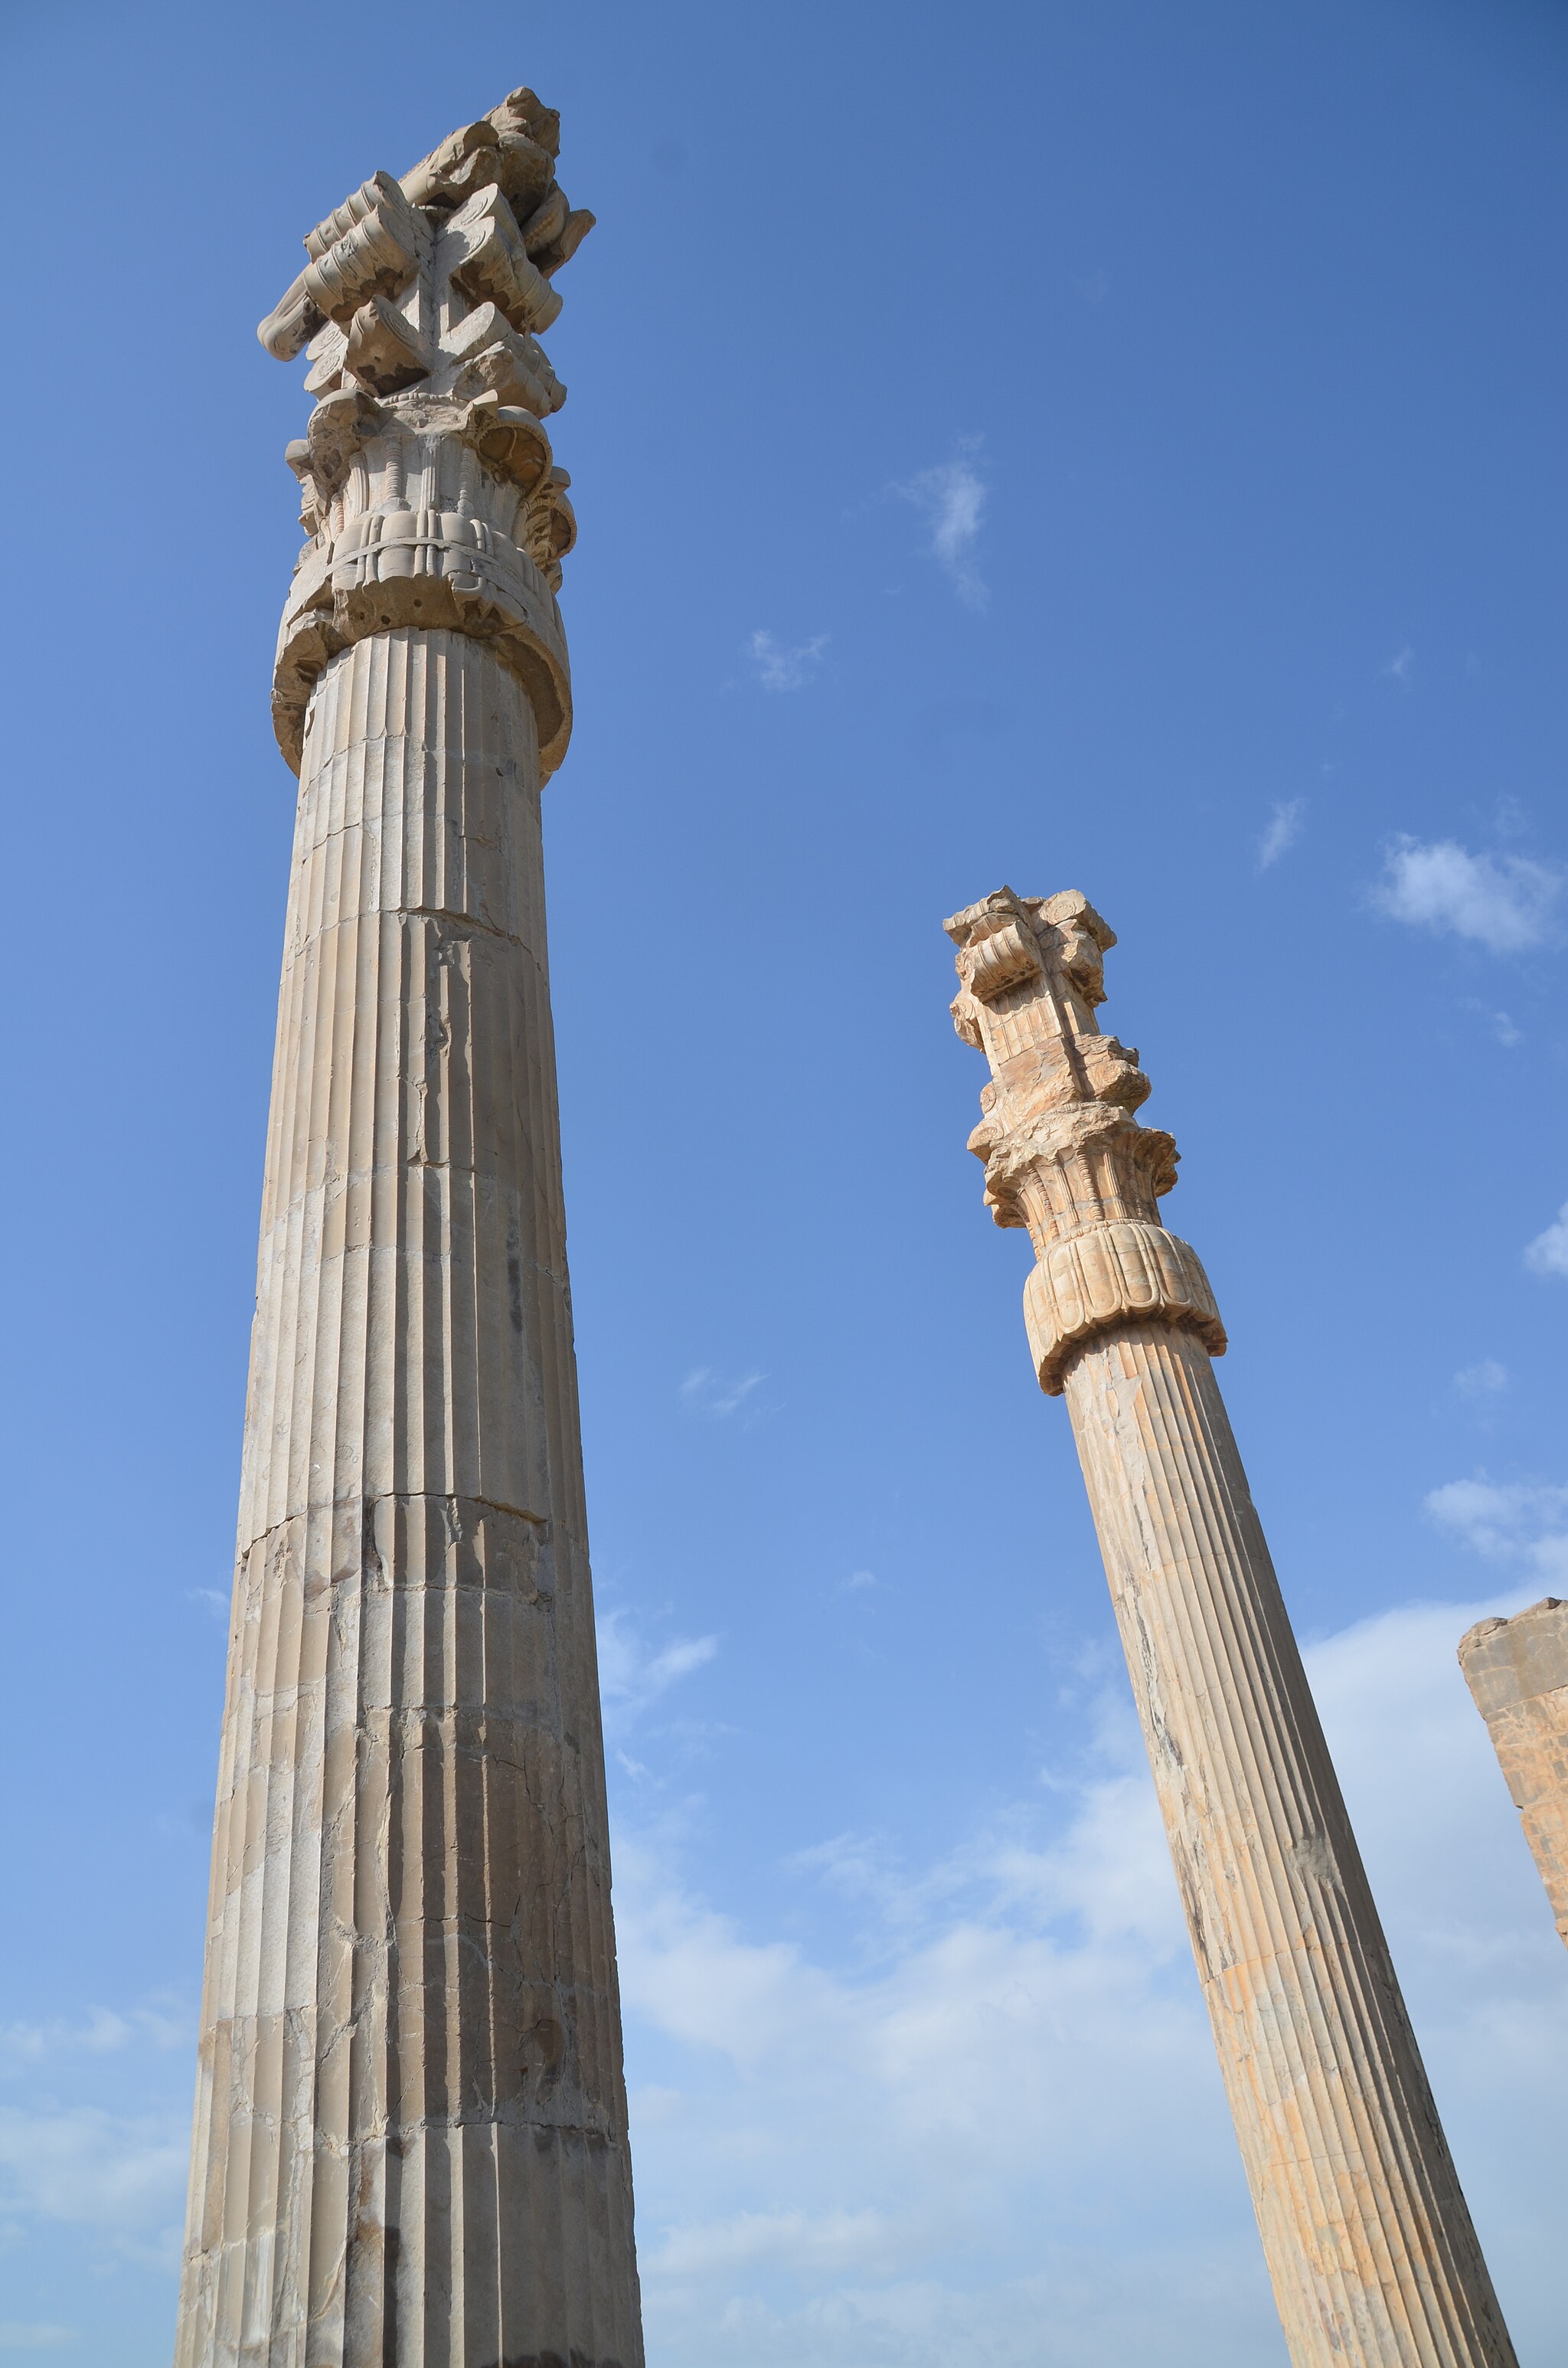
Title: The stone columns of the Gate of All Nations, they were 16½ meters high and were topped with capitals in the form of a double bull, Persepolis, Iran (47779522021)
Description: The stone columns of the Gate of All Nations, they were 16½ meters high and were topped with capitals in the form of a double bull, Persepolis, Iran
Date: 22 April 2019, 07:29 (according to Exif data)
Categories: Photographs by Carole Raddato, Flickr images reviewed by FlickreviewR 2, Iran photographs taken on 2019-04-22, Columns in Gate of All Nations